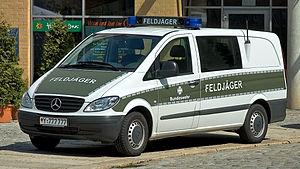
L'unité des Feldjäger est l'unité de police militaire de l'armée allemande. Le terme Feldjäger vient historiquement du milieu du XVIIᵉ siècle.